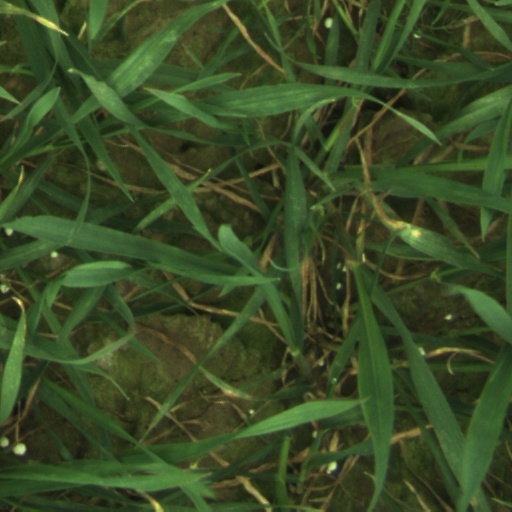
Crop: wheat